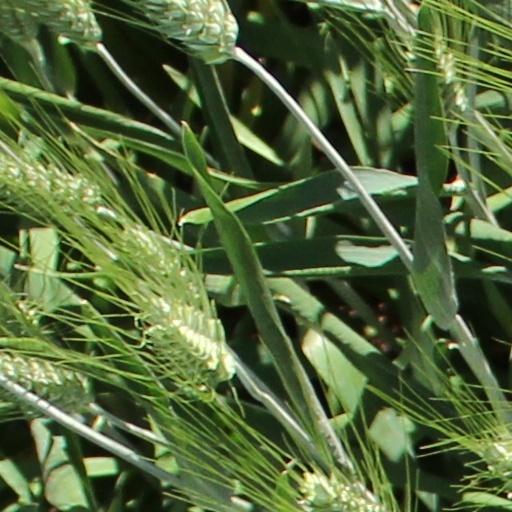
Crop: wheat